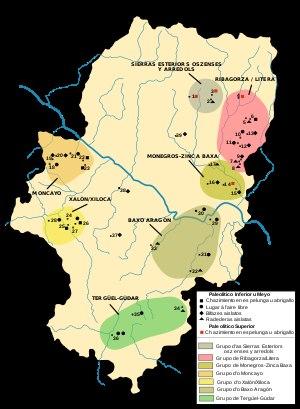
Le territoire de l'actuelle communauté autonome d'Aragon a été un lieu de passage important de la péninsule Ibérique, entre les rives méditerranéennes et atlantiques d'une part, entre le sud de la péninsule et le nord de l'Europe d'autre part. La présence humaine y est attestée depuis plusieurs millénaires, mais les spécificités de l'Aragon actuel remontent pour la plupart au Moyen Âge.
L'Aragon est une communauté autonome située dans le nord de l'Espagne. Elle est composée de trois provinces : la province de Huesca, la province de Saragosse et la province de Teruel. Elle est bordée au nord par la France, à l'est par la Catalogne et le Pays valencien, au sud par la Castille-La Manche, à l'ouest par la Castille-et-León et la Navarre.